Funeral of Qasem Soleimani

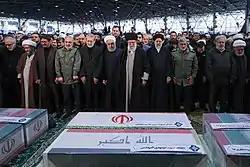
Ali Khamenei leading Salat al-Janazah, the Islamic funeral prayer. Others pictured include Hassan Rouhani, Ebrahim Raisi, Ali Larijani, Hossein Salami, Esmail Qaani and Ismail Haniyeh.

CNN described the number of mourners who participated in the Tehran funeral with "a sea of people" on Monday. Iranian State TV reported estimates of millions of mourners in attendance. The mourners had Soleimani's photos in their hands, screamed "down with the USA" and "death to the USA". BBC reported millions of mourners.